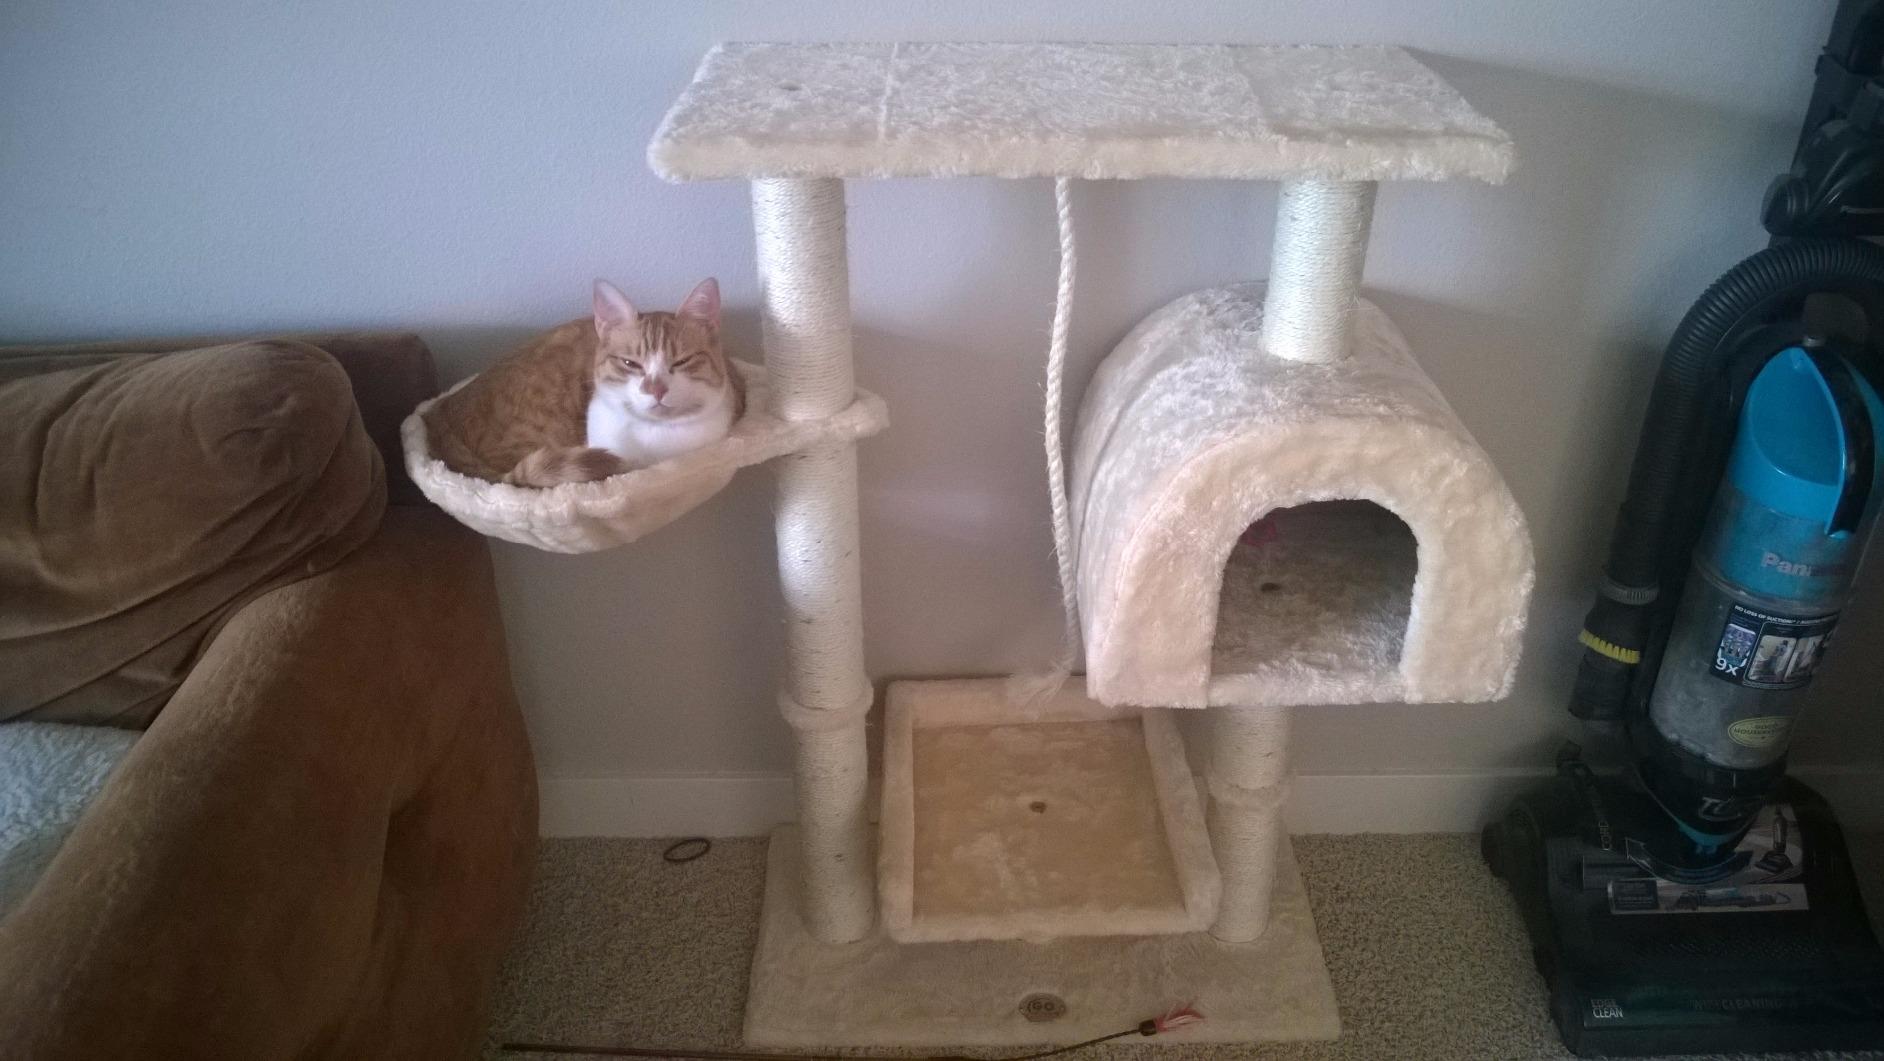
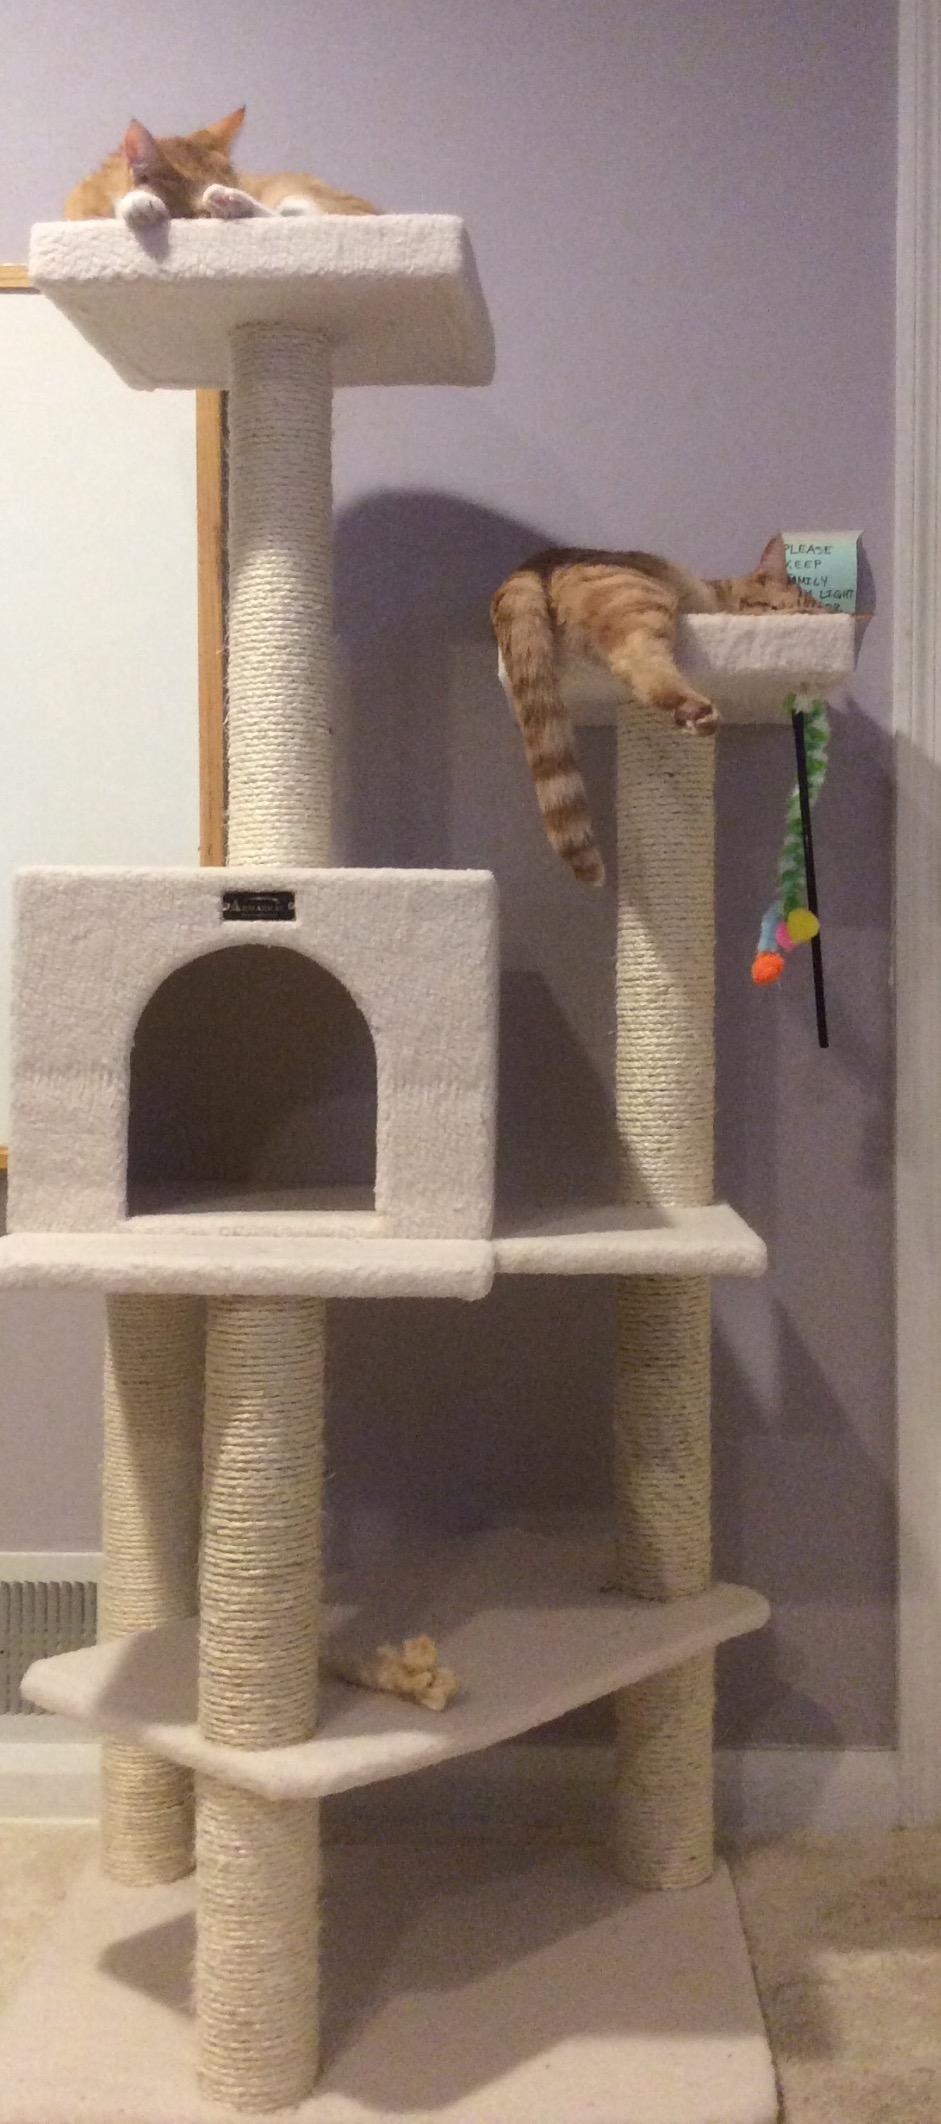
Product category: items_cat tree
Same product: no